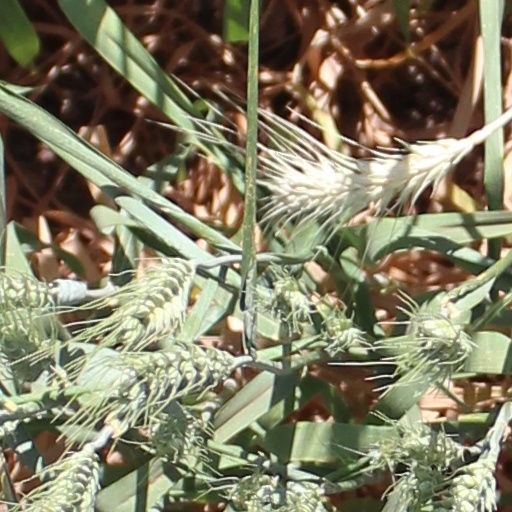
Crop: wheat